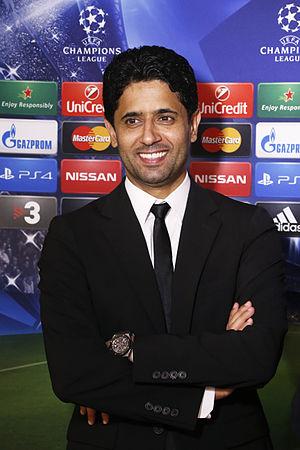
Nasser ben Ghanim al-Khelaïfi, né le 12 novembre 1973 à Doha au Qatar, est un homme d'affaires, homme politique et dirigeant sportif qatarien. Il a également été joueur de tennis à haut niveau, représentant son pays en Coupe Davis.
Cette liste présente les différents présidents du Paris Saint-Germain.
Le Paris Saint-Germain Football Club, couramment abrégé en Paris Saint-Germain FC, Paris Saint-Germain, Paris SG, ou PSG, est un club de football français, basé à Saint-Germain-en-Laye et à Paris. C'est la section football du Paris Saint-Germain omnisports. Club le plus titré de France, il est présent en première division du Championnat de France en 1971/1972 et depuis 1974. Il s'entraîne au Camp des Loges à Saint-Germain-en-Laye et joue au Parc des Princes à Paris.
La section handball du Paris Saint-Germain est un club français de handball basé à Paris.